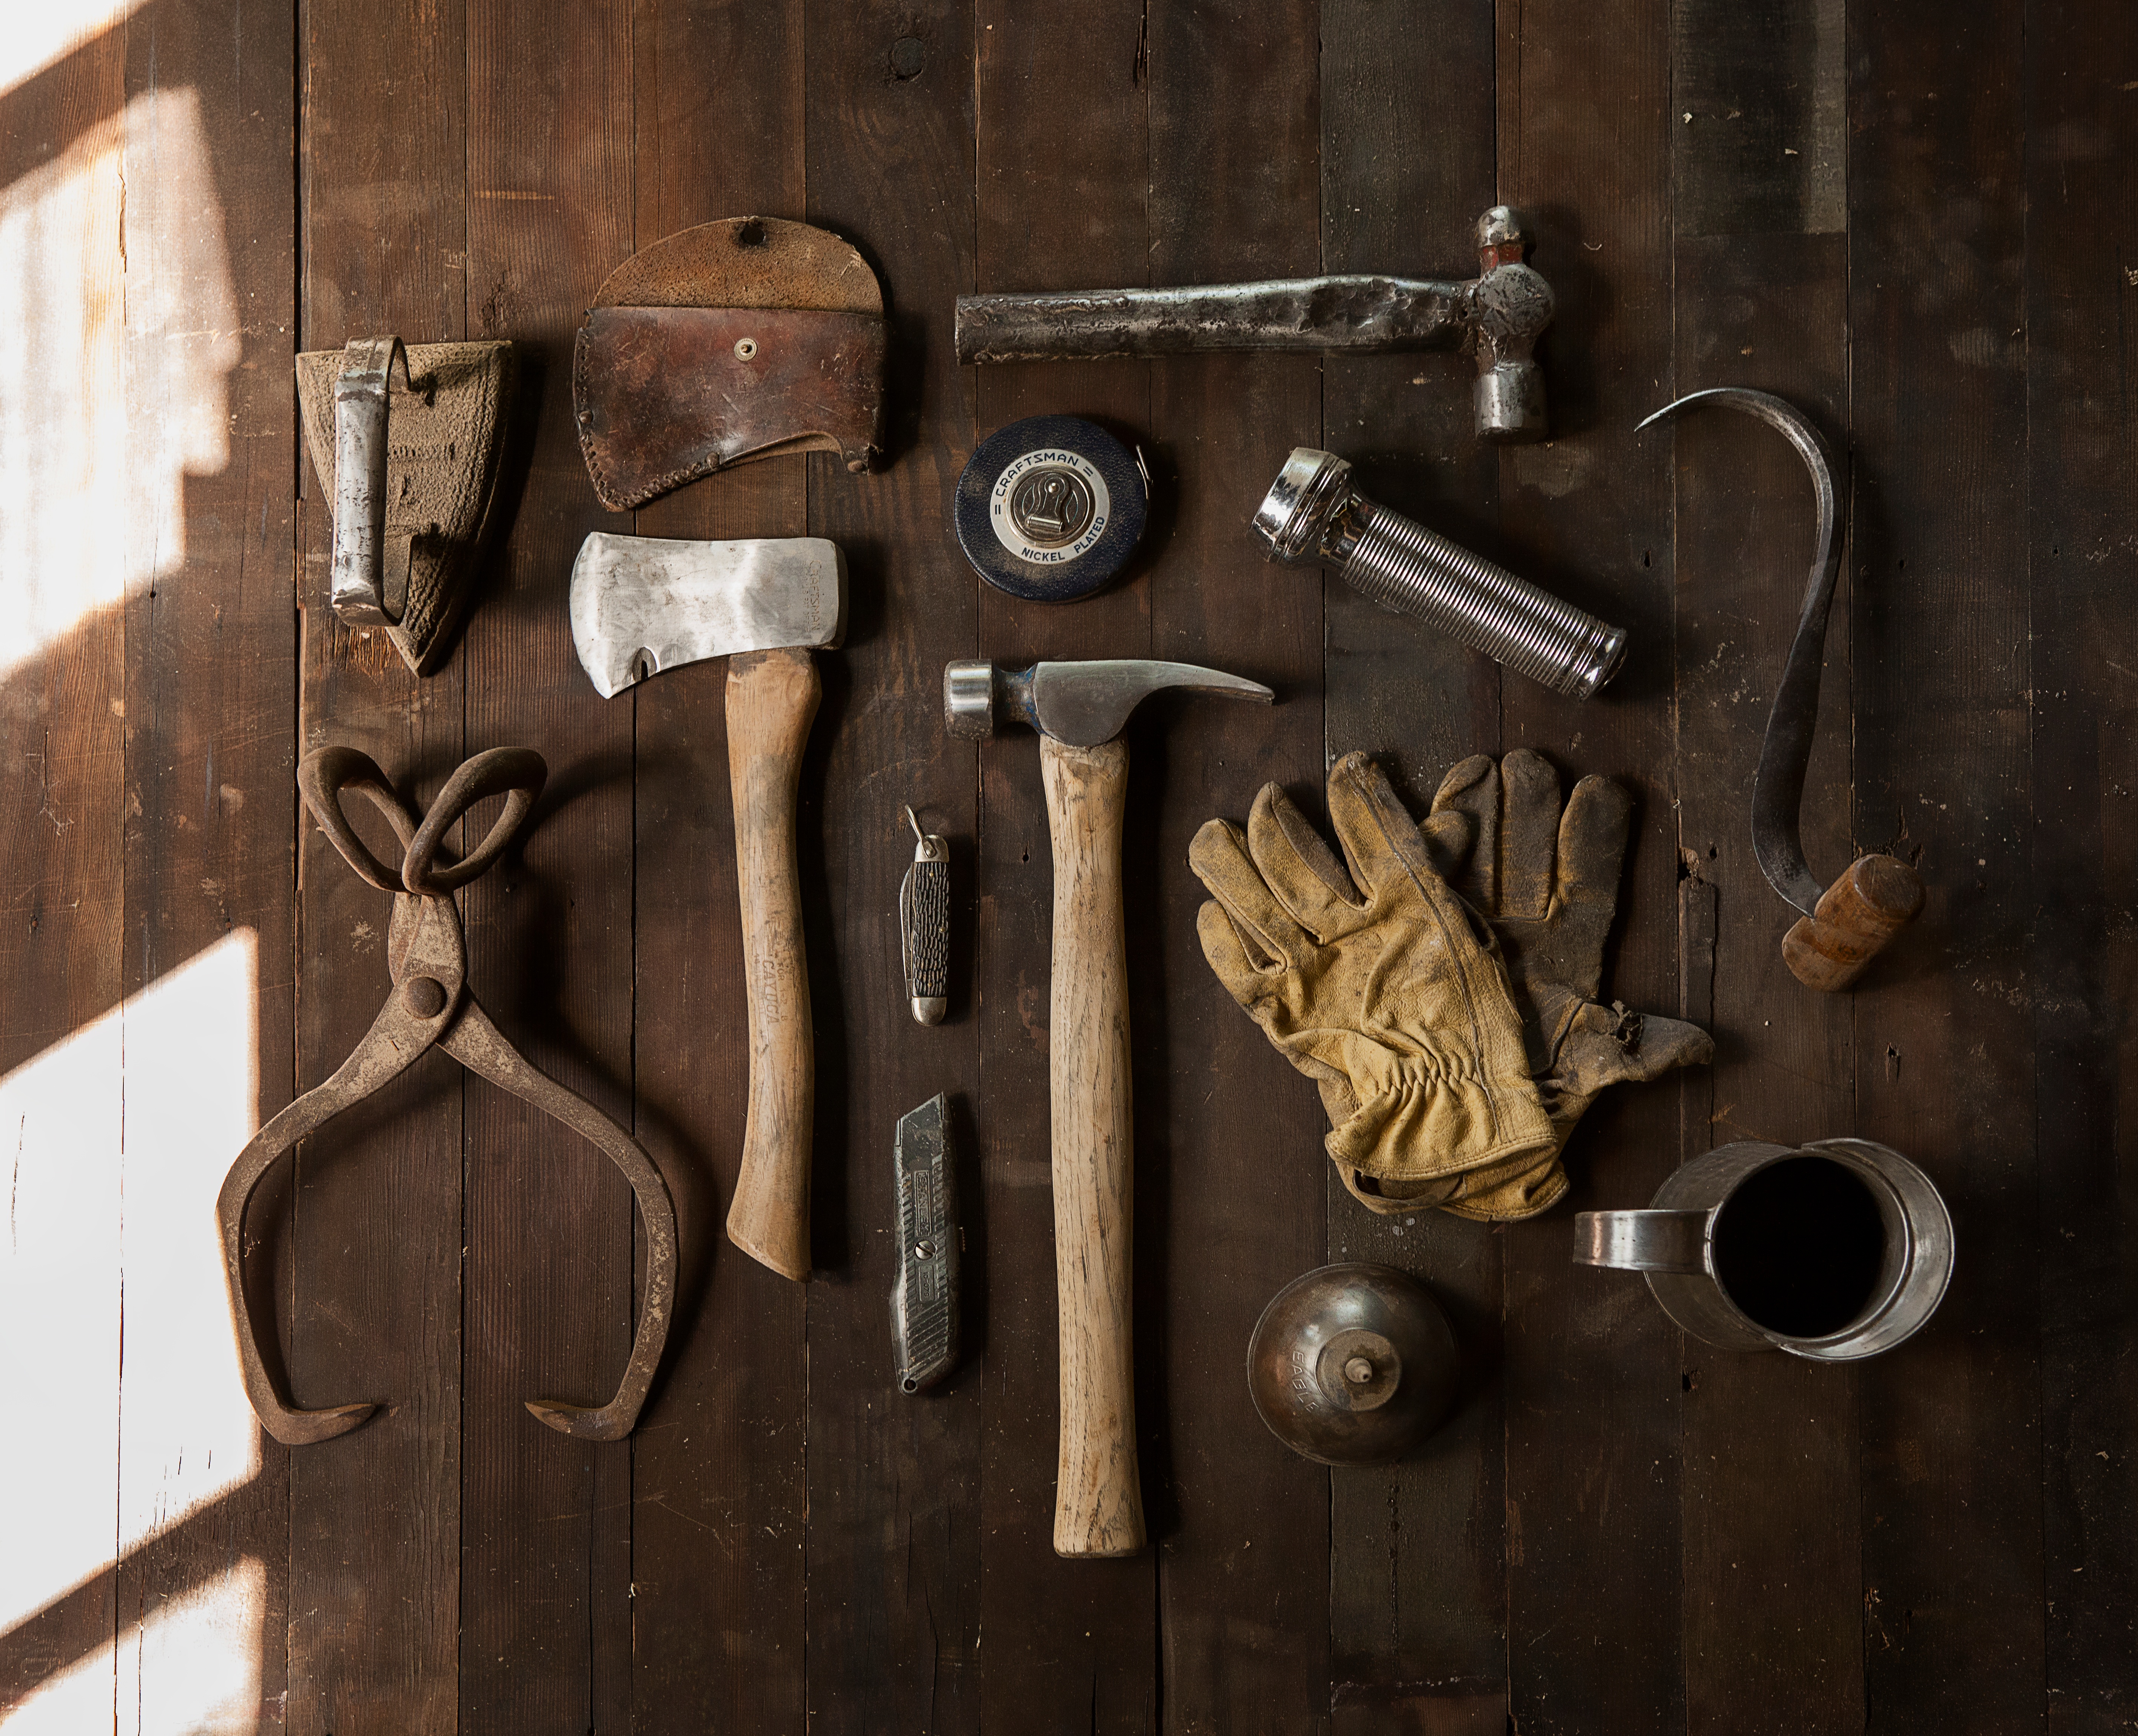
wood, tool, toolkit, collection, things, hammer, furniture, weapon, gun, iron, firearm, man made object